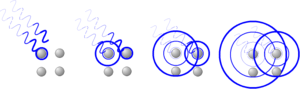
Diffraction de rayonnement par les atomes
En physique, la loi de Bragg est une loi empirique qui interprète le processus de la diffraction des radiations sur un cristal. Elle fut découverte par W.H. et W.L. Bragg vers 1915. Lorsque l'on bombarde un cristal avec un rayonnement dont la longueur d'onde est du même ordre de grandeur que la distance inter-atomique, il se produit un phénomène de diffraction. Les conditions de diffraction donnent les directions dans lesquelles on observe de l'intensité diffractée par le cristal. Les rayonnements peuvent être électromagnétiques : pour cet ordre de grandeur de longueur d'onde, ce sont des rayons X, d'énergie de quelques dizaines de keV ou bien des particules ayant une énergie cinétique adaptée, de l'ordre de 100 keV pour des électrons, ou bien des dizaines de meV pour des neutrons.